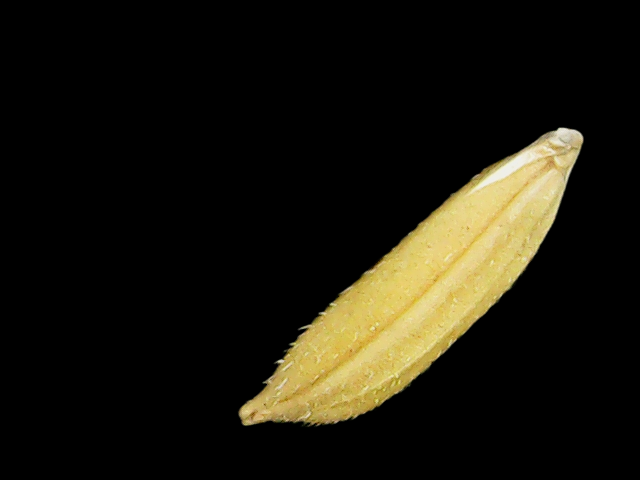
Rice variety: Binadhan11